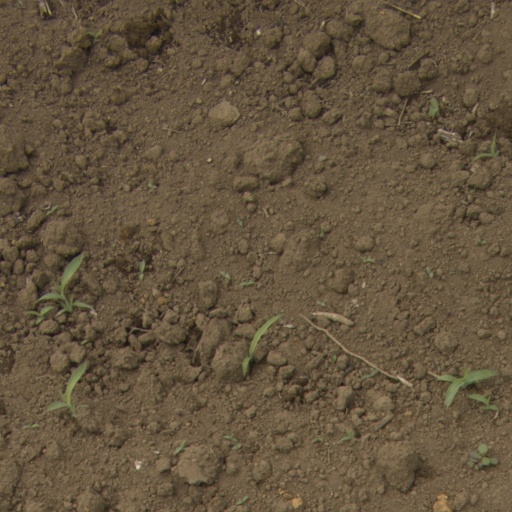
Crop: Jerusalem artichoke